Antenna blind cone

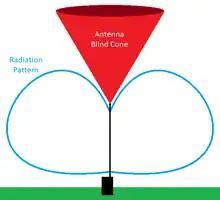
A visual representation of a vertical antenna's blind cone.

In telecommunications, antenna blind cone (sometimes called a cone of silence or antenna blind spot) is the volume of space, usually approximately conical with its vertex at the antenna, that cannot be scanned by an antenna because of limitations of the antenna radiation pattern and mount.